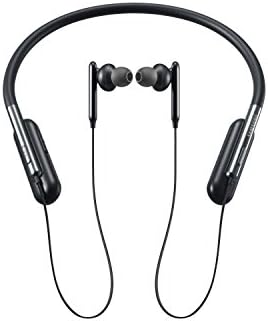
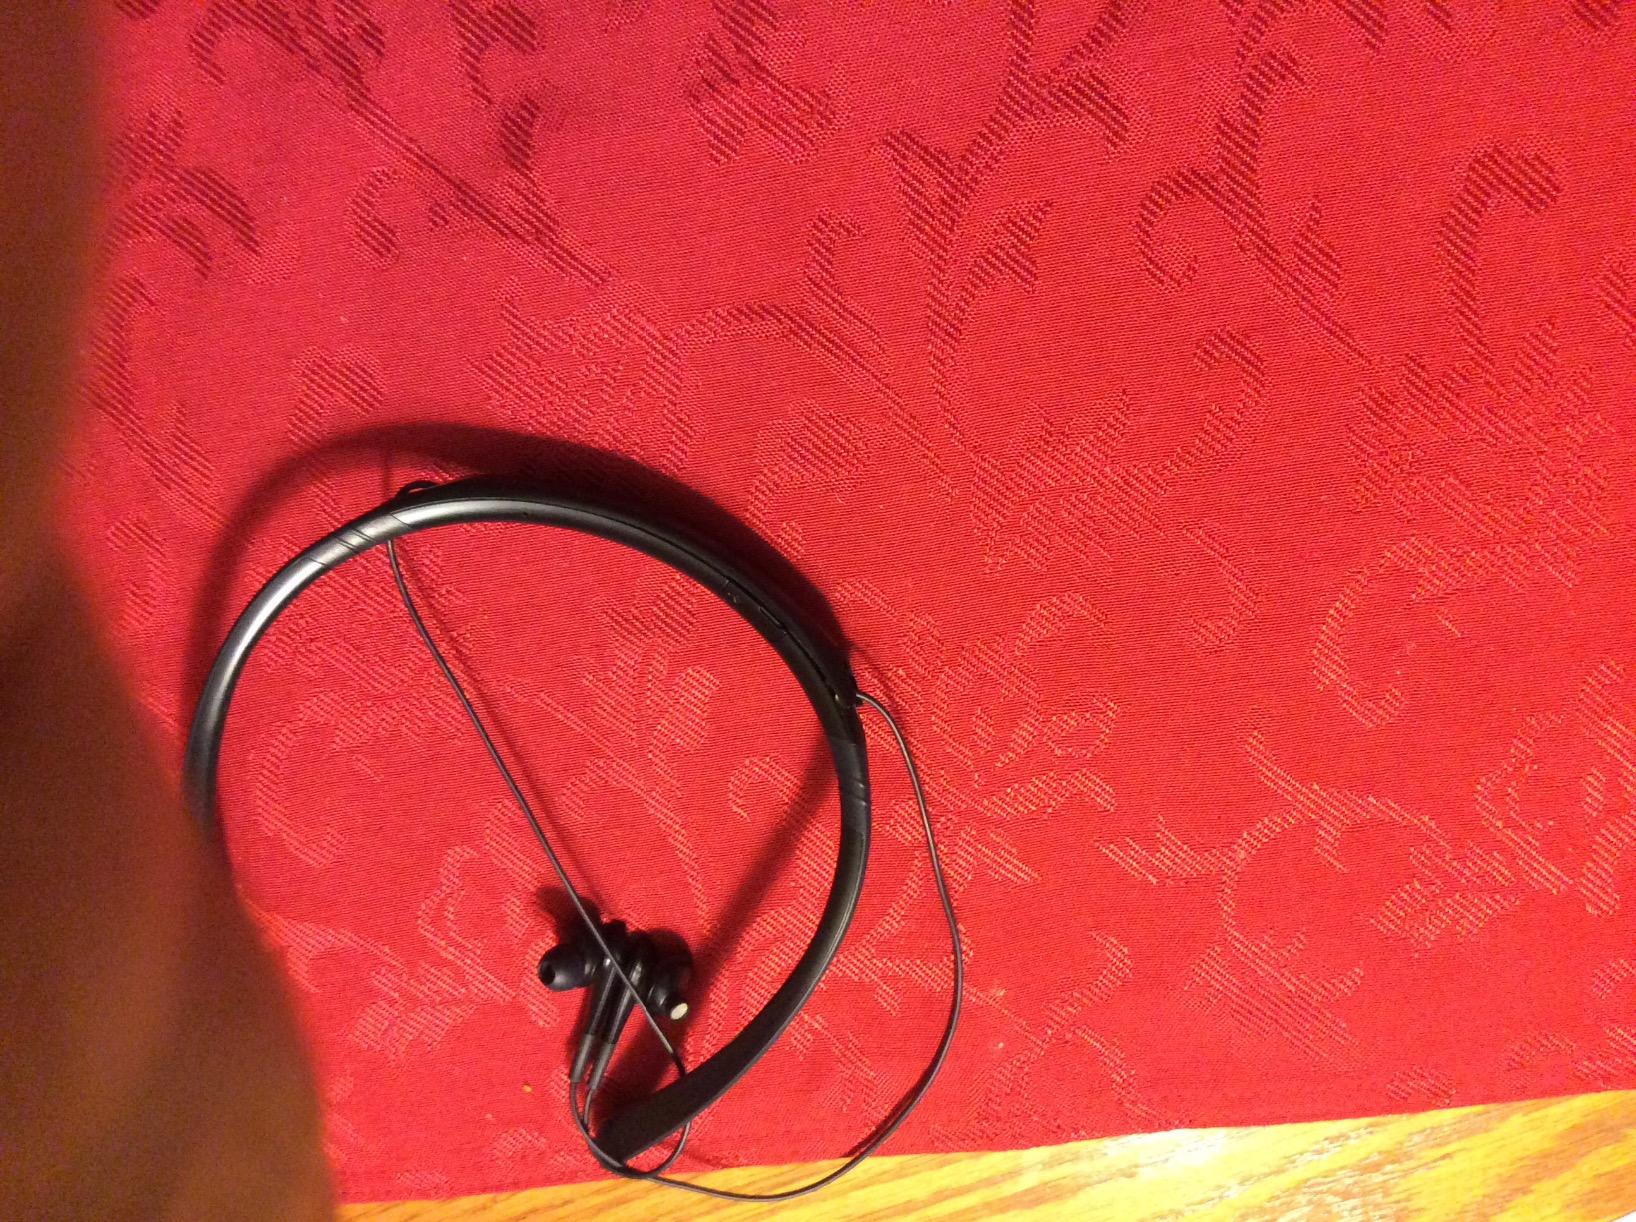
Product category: headphones
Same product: no